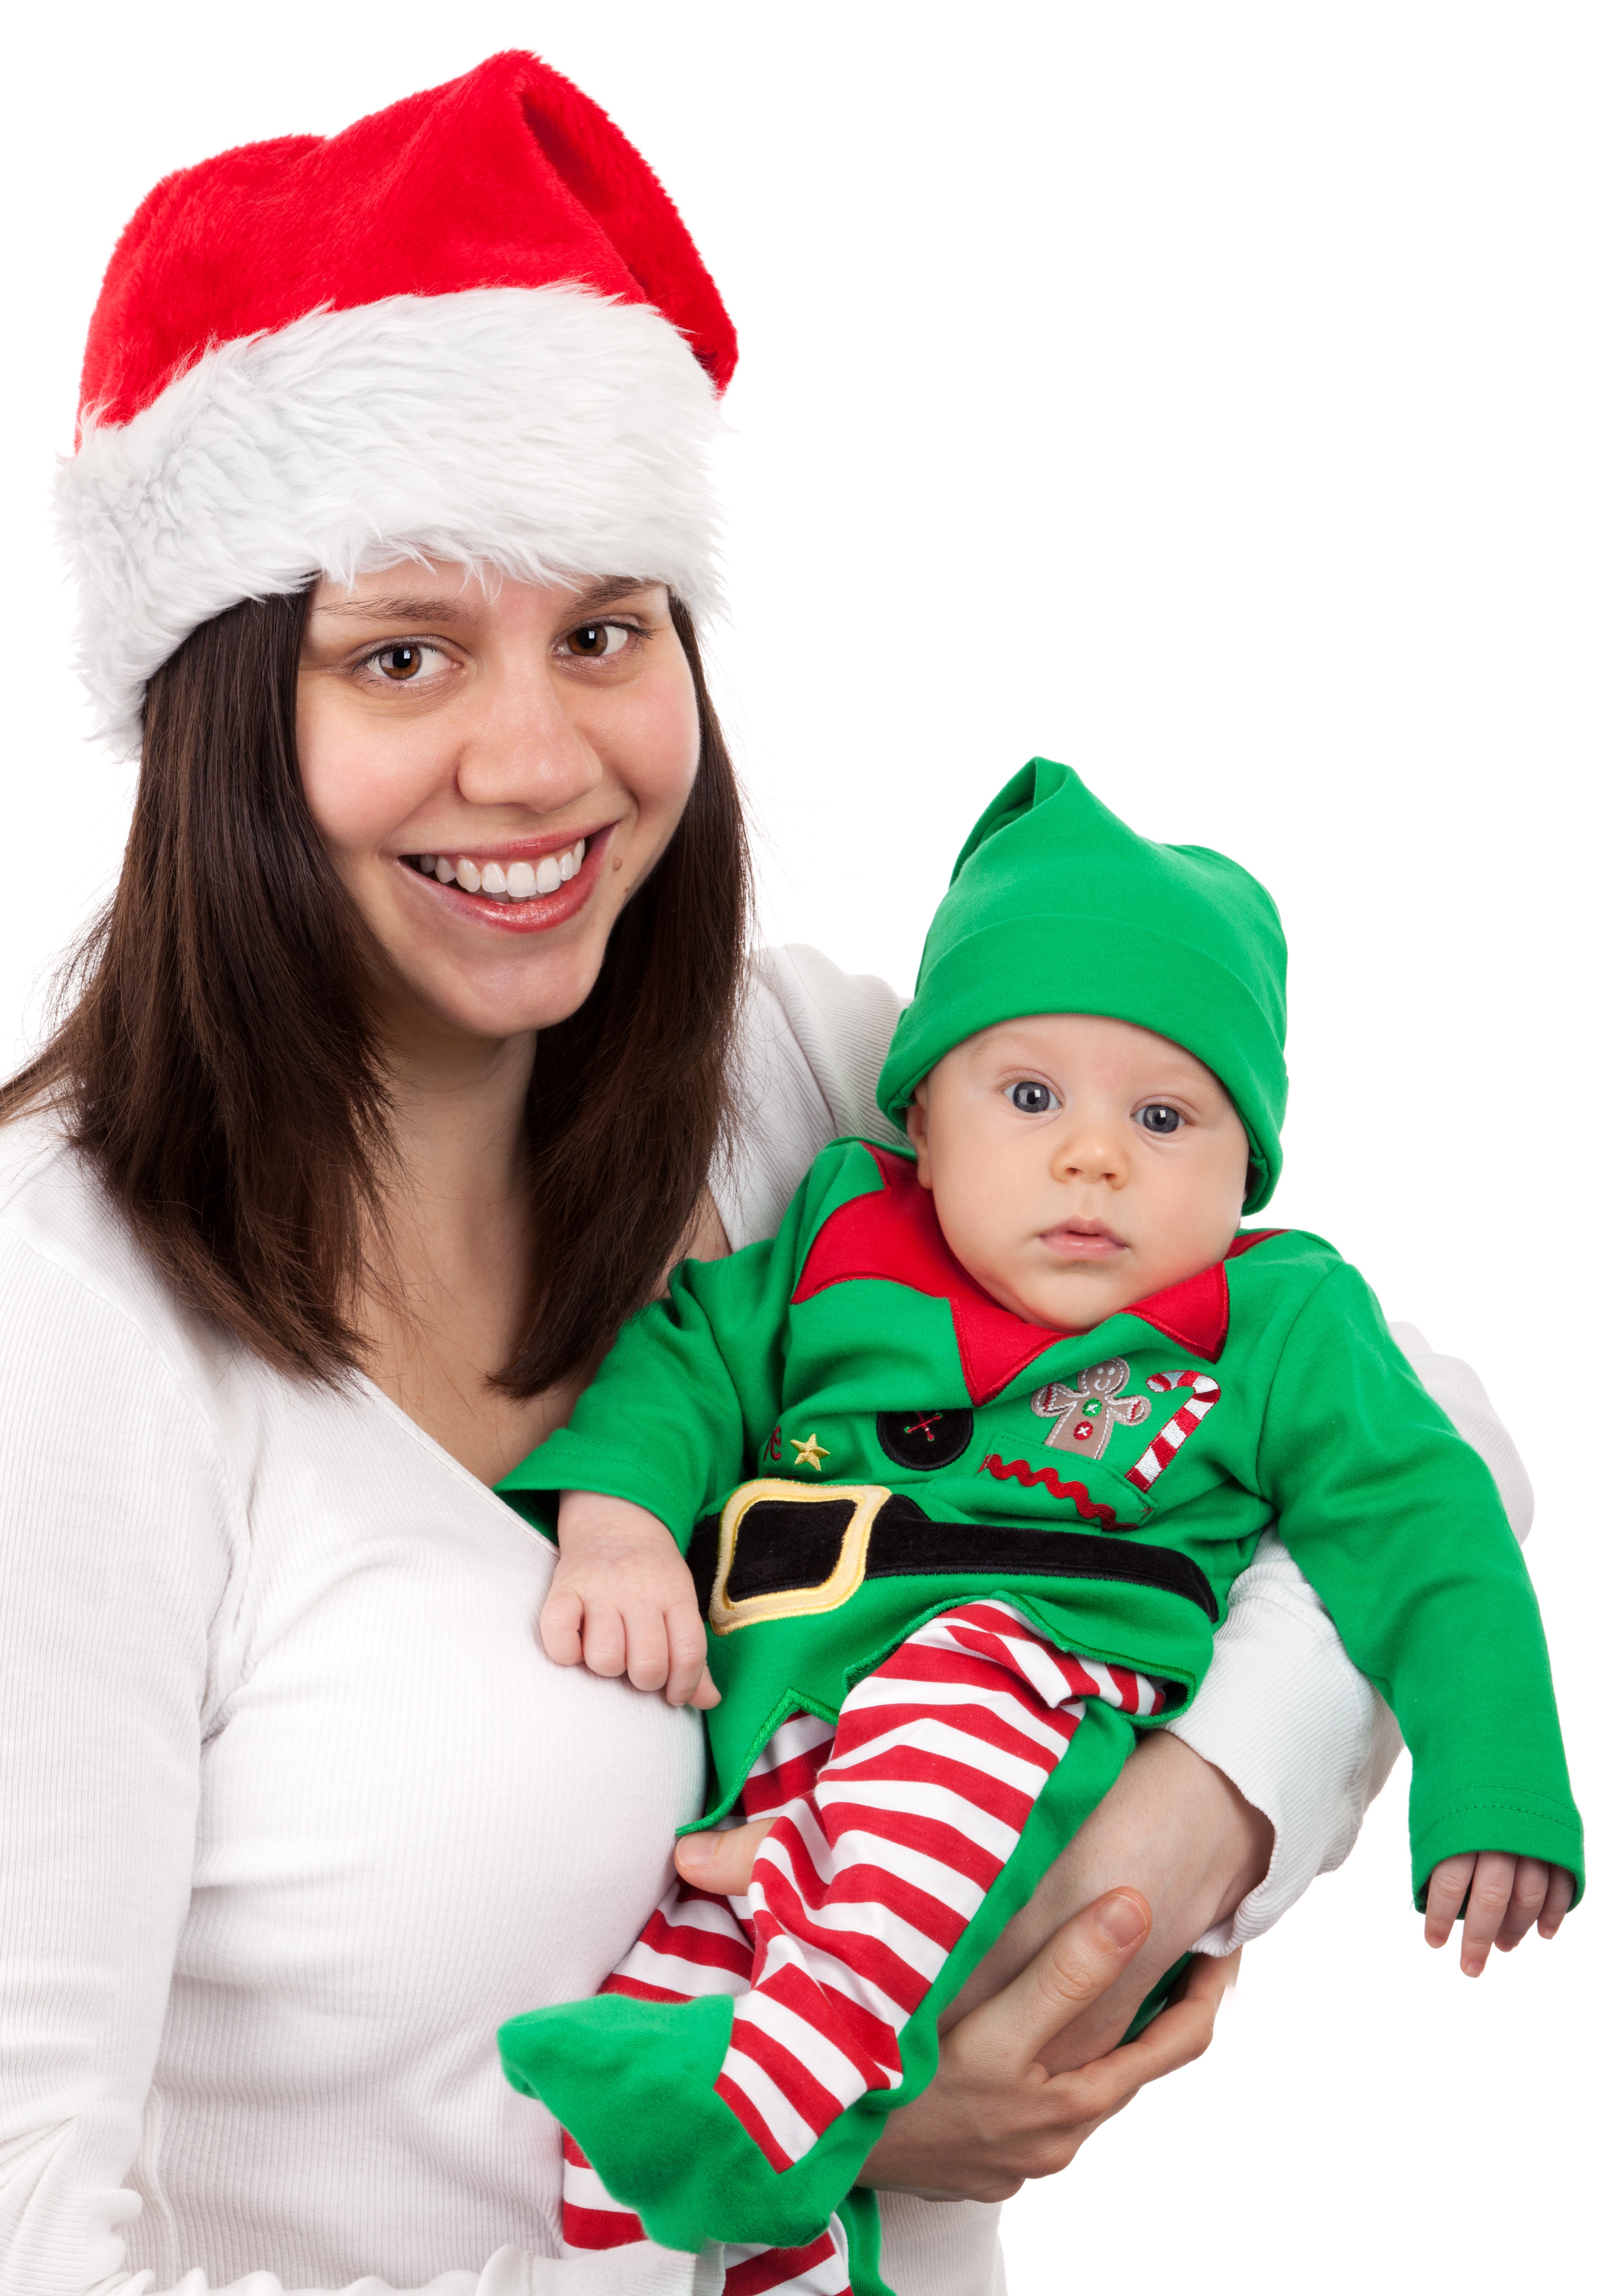
people, play, boy, kid, cute, color, child, clothing, christmas, baby, smile, mom, mother, toddler, stripes, colours, costume, xmas, santa claus, hats, fictional character, christmas elf